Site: brandenburg
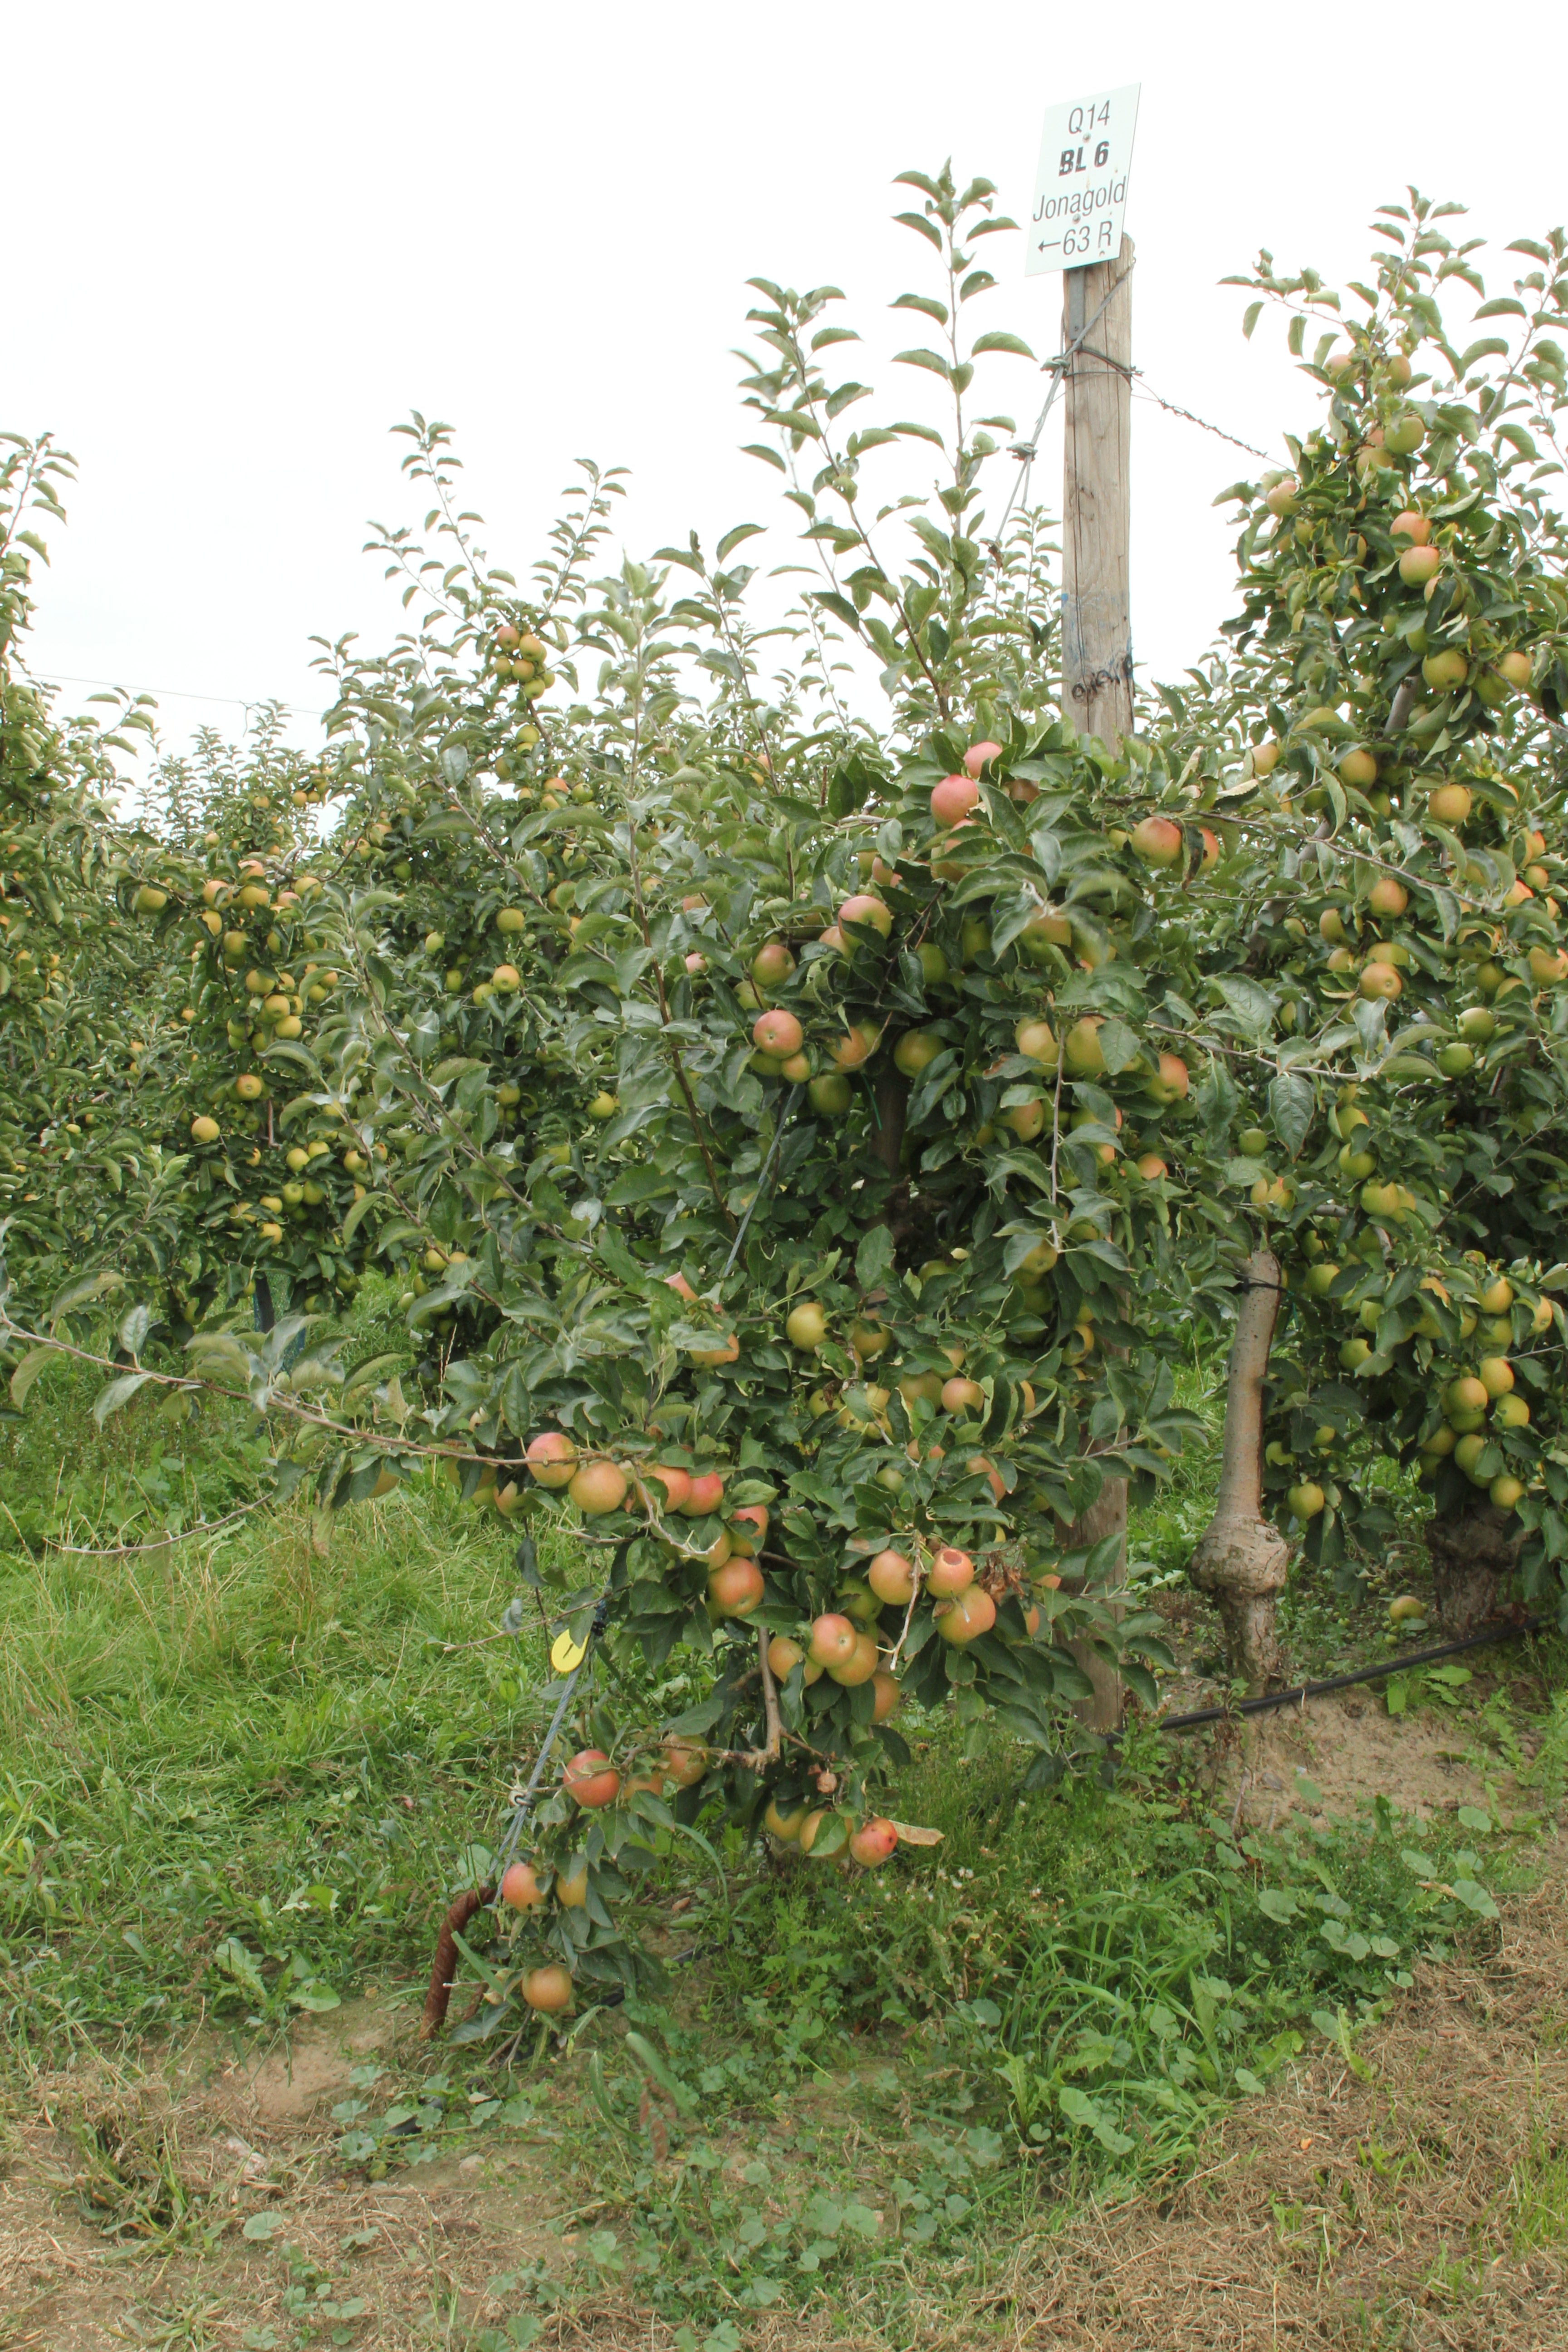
Growth stage (BBCH 87): Maturity of fruit and seed